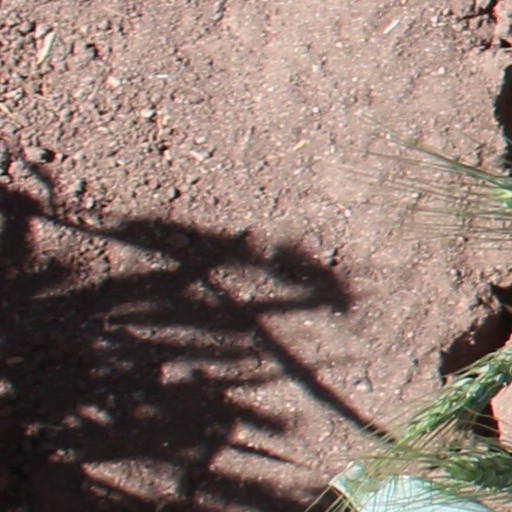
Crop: wheat